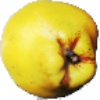
Label: quince